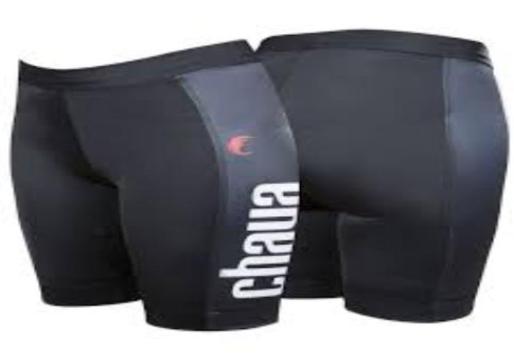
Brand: chaya
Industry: Clothes